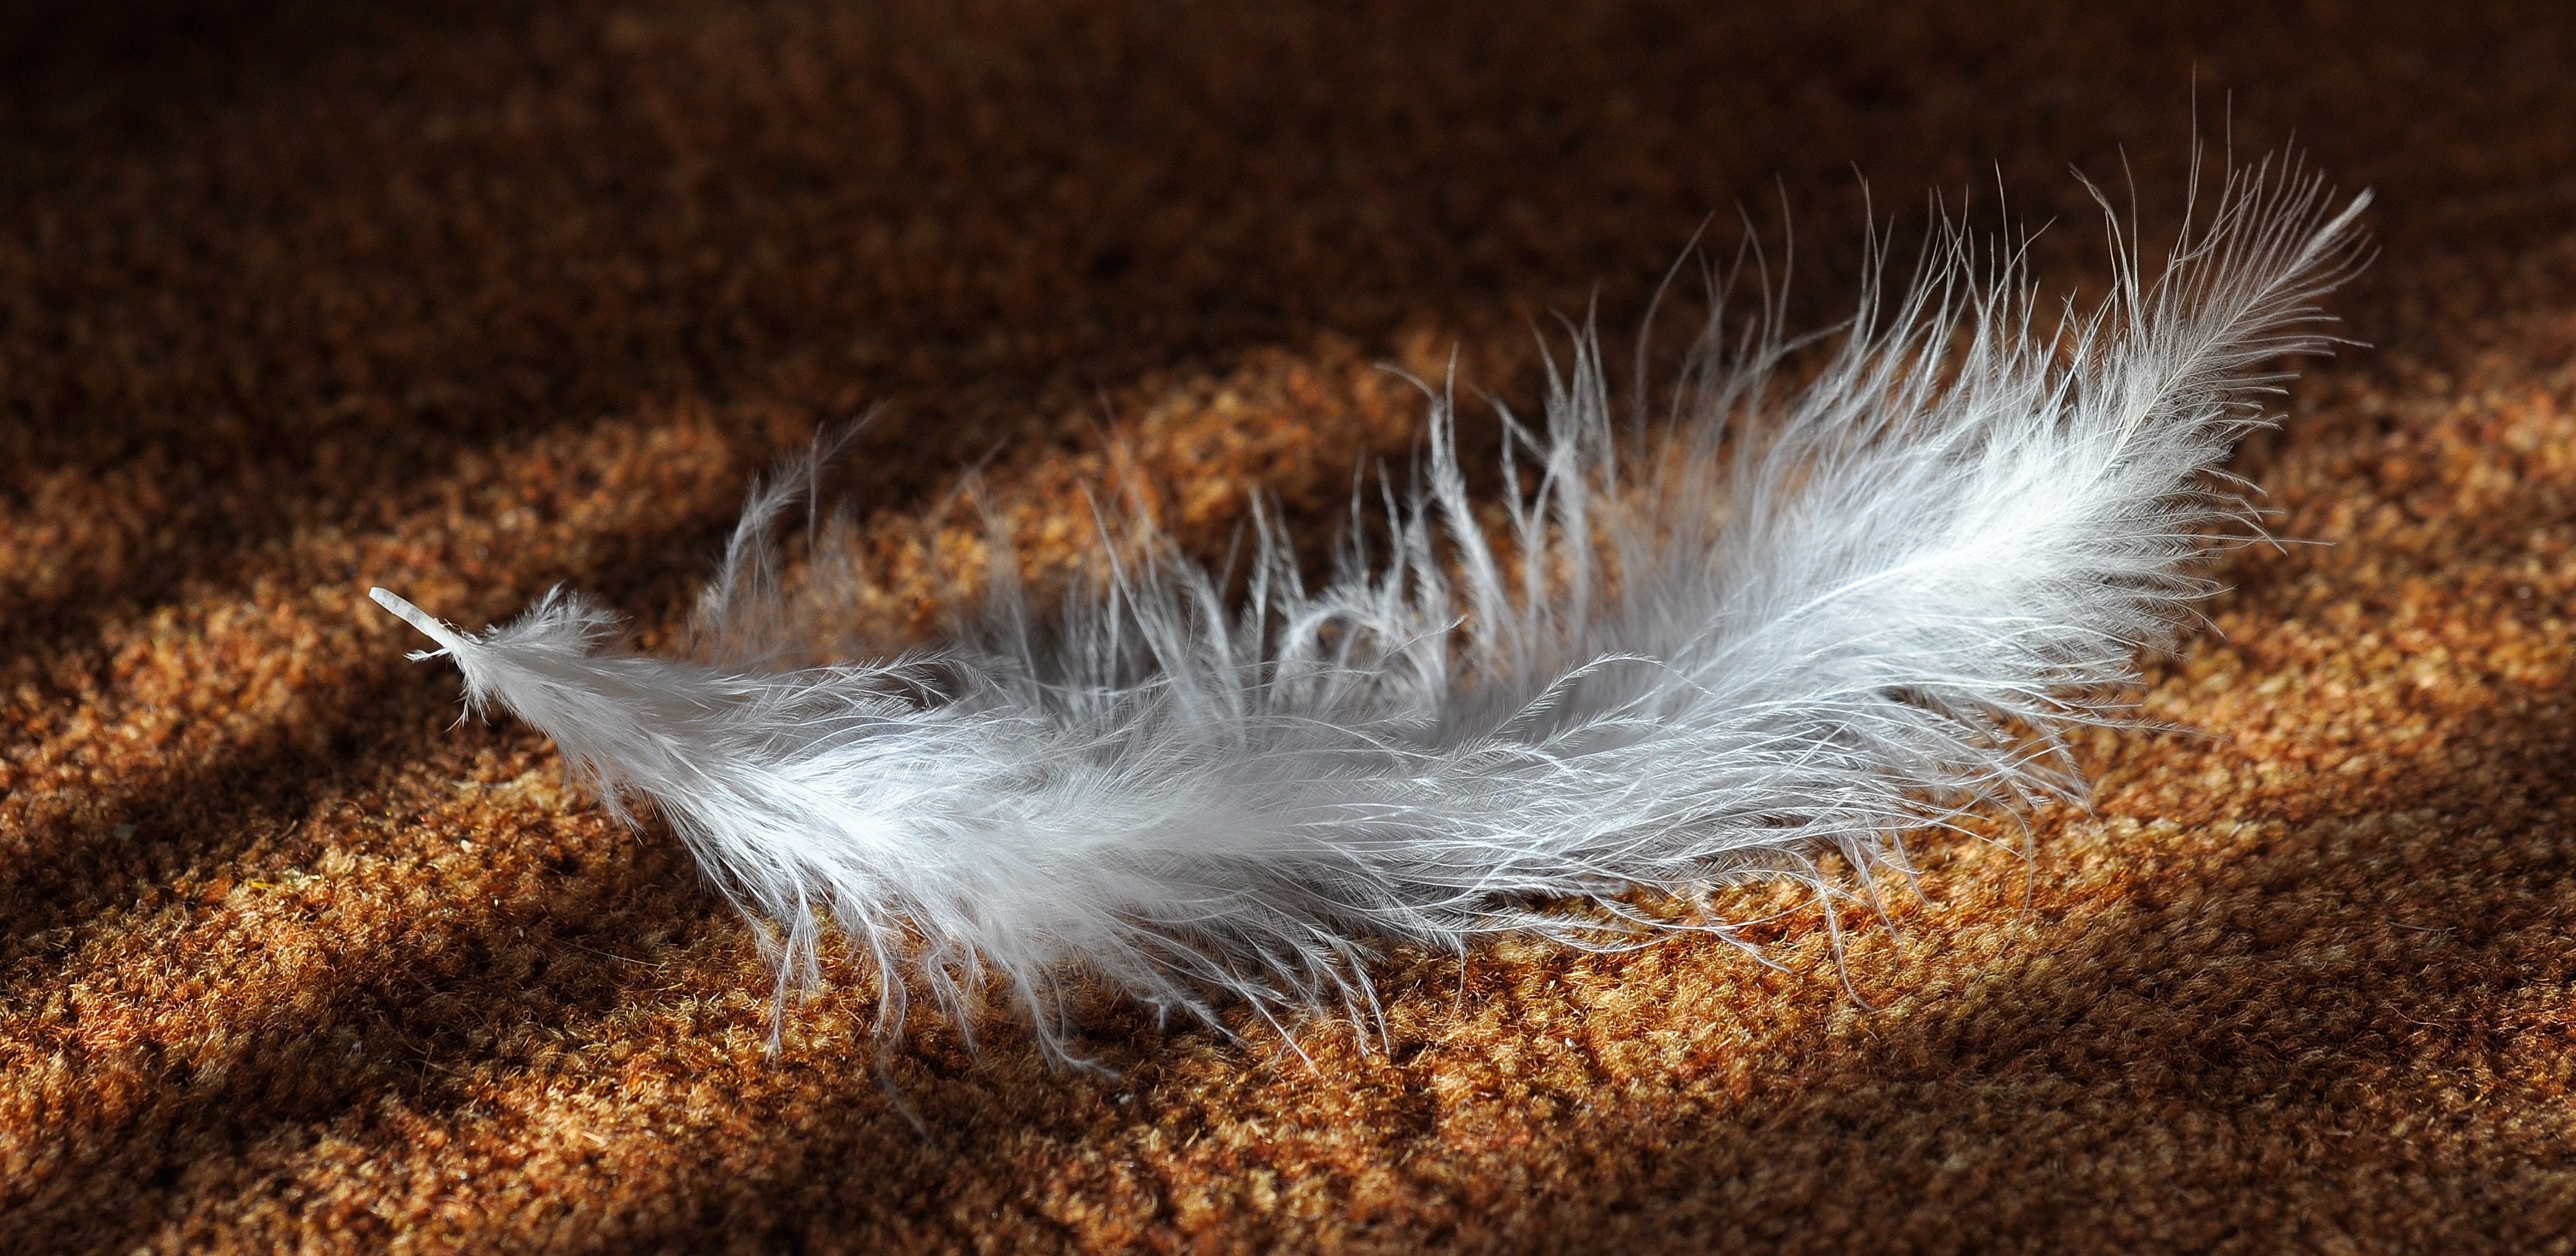
nature, grass, bird, wing, white, sunlight, leaf, wildlife, spring, fluffy, autumn, close, lighting, feather, fauna, material, close up, vertebrate, carpet, soft, tender, light and shadow, macro photography, airy, slightly, bird feather, animal springs, grass family, fashion accessory